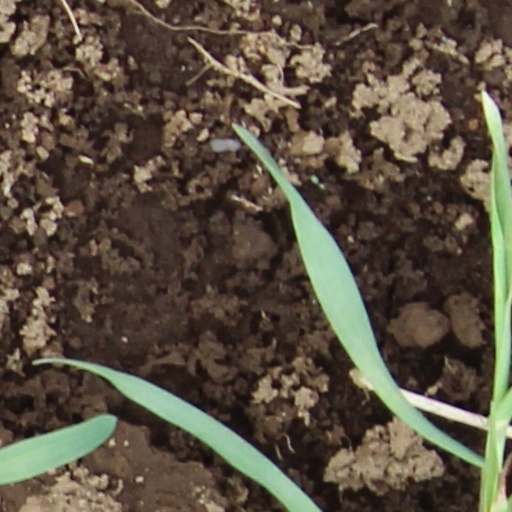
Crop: wheat